Falklands War

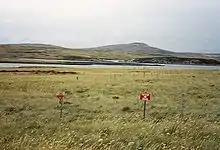
Former minefield located at Port William, East Falkland.

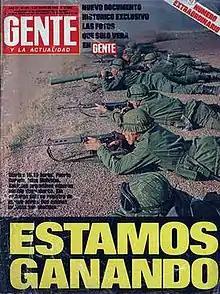
"Gente"s "Estamos ganando" headline ("We're winning")

In total, 907 people were killed during the 74 days of the conflict. Additionally, there were Argentine and 777 British injured or wounded.